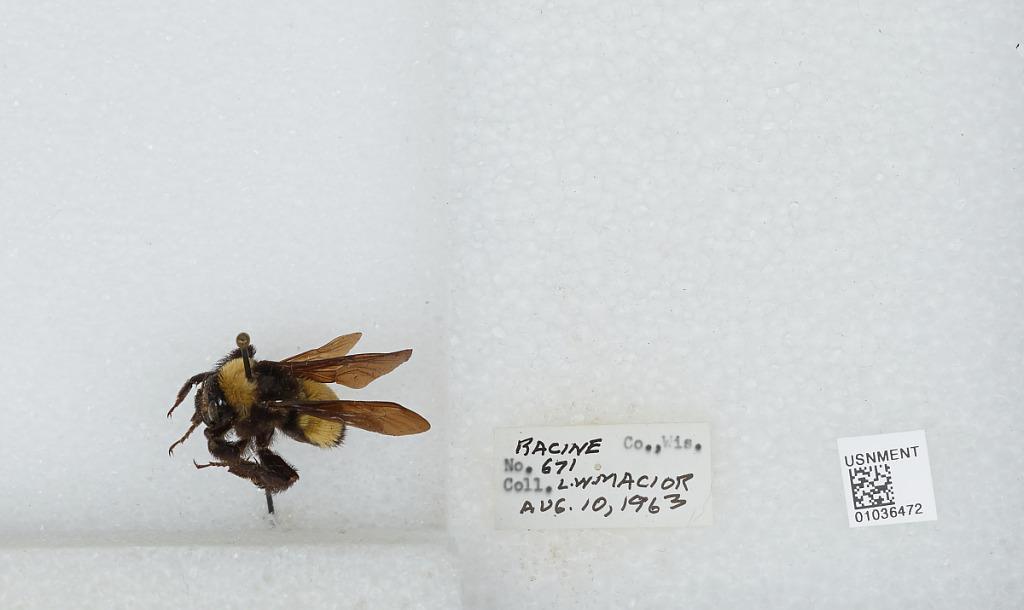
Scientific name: Bombus (Fervidobombus) pensylvanicus pensylvanicus (De Geer)
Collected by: L. Macior
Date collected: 1963-8-10
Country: United States
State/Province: Wisconsin
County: Racine
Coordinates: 42.78, -87.76